Colima

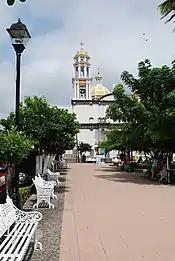
Plaza and church in Comala

The city of Colima is the capital and gives the state its name. It is located in the north central part of the state, just south of the foothills of the Colima Volcano in the Valley of Colima. The city began as a Spanish settlement that was originally established further south in 1523 but moved to the current location in 1527. The capital remains the state's economic, political and cultural center.